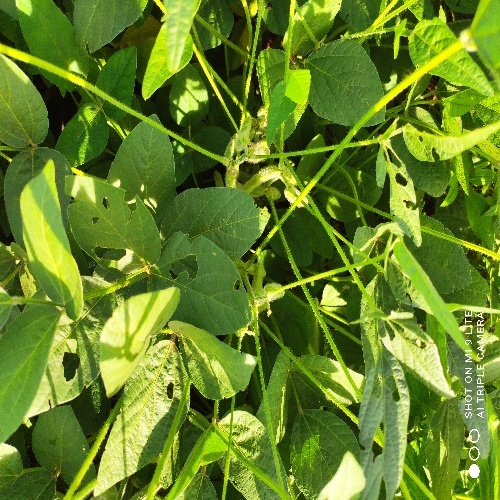
Label: Caterpillar